Replacements, Ltd.

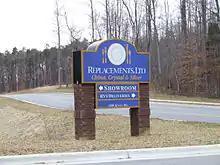
Entrance to Replacements, Ltd. showroom in Greensboro, NC

Replacements, Ltd., based in Greensboro, North Carolina, is the world's largest retailer of china, crystal and silverware, including both patterns still available from manufactures and discontinued patterns. The company, which began in 1981, had an inventory in 2011 of 14 million items from more than 340,000 patterns, with annual sales of $80 million to 10 million customers.